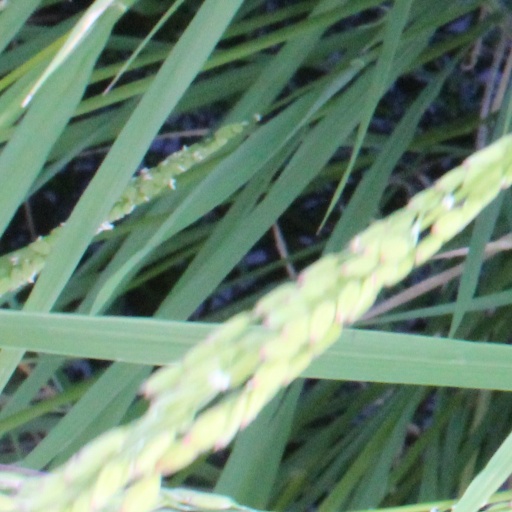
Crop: rice